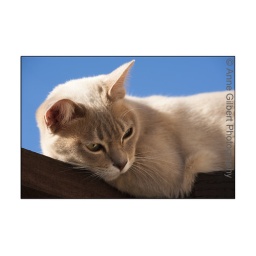
Young female Burmilla cat in the sun